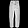
Label: Trouser